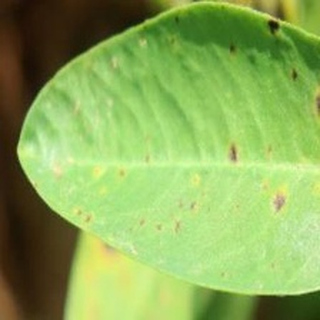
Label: groundnut_early_leaf_spot